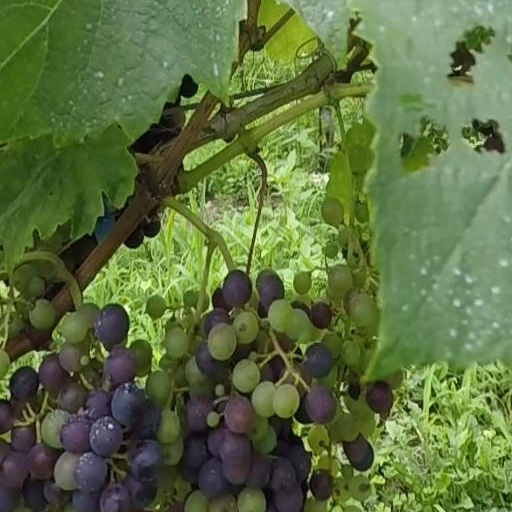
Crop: grape